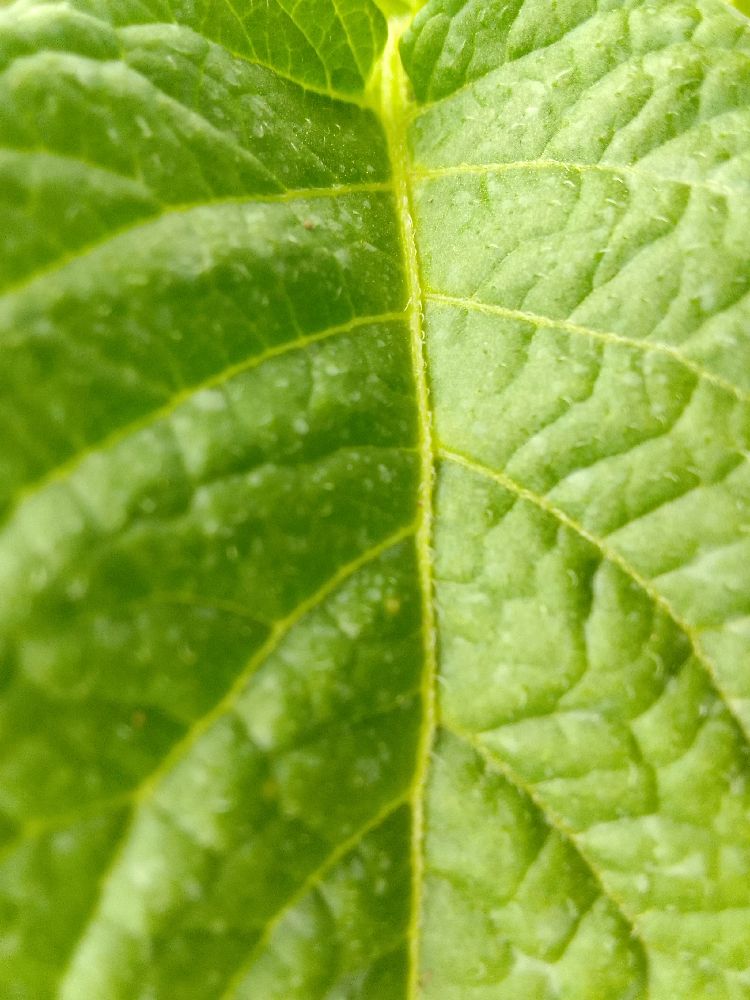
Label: Healthy